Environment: real
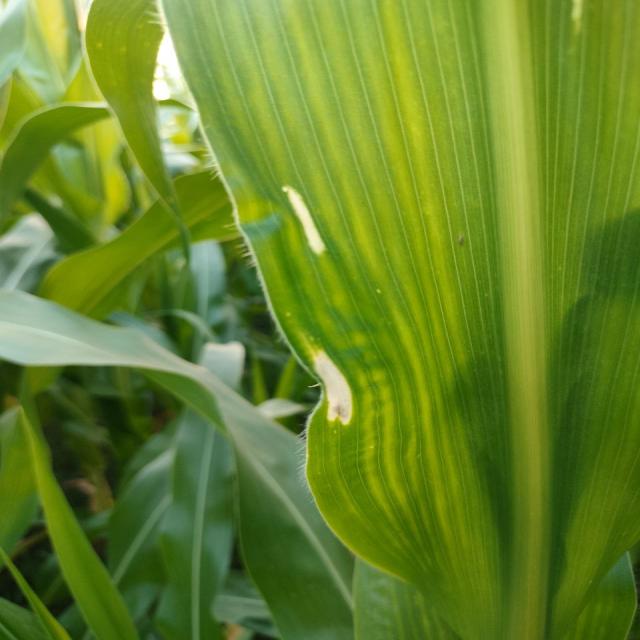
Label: northern_corn_leaf_blight